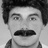
Emotion: happy